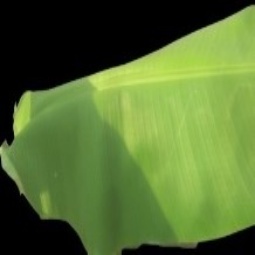
Label: Healthy